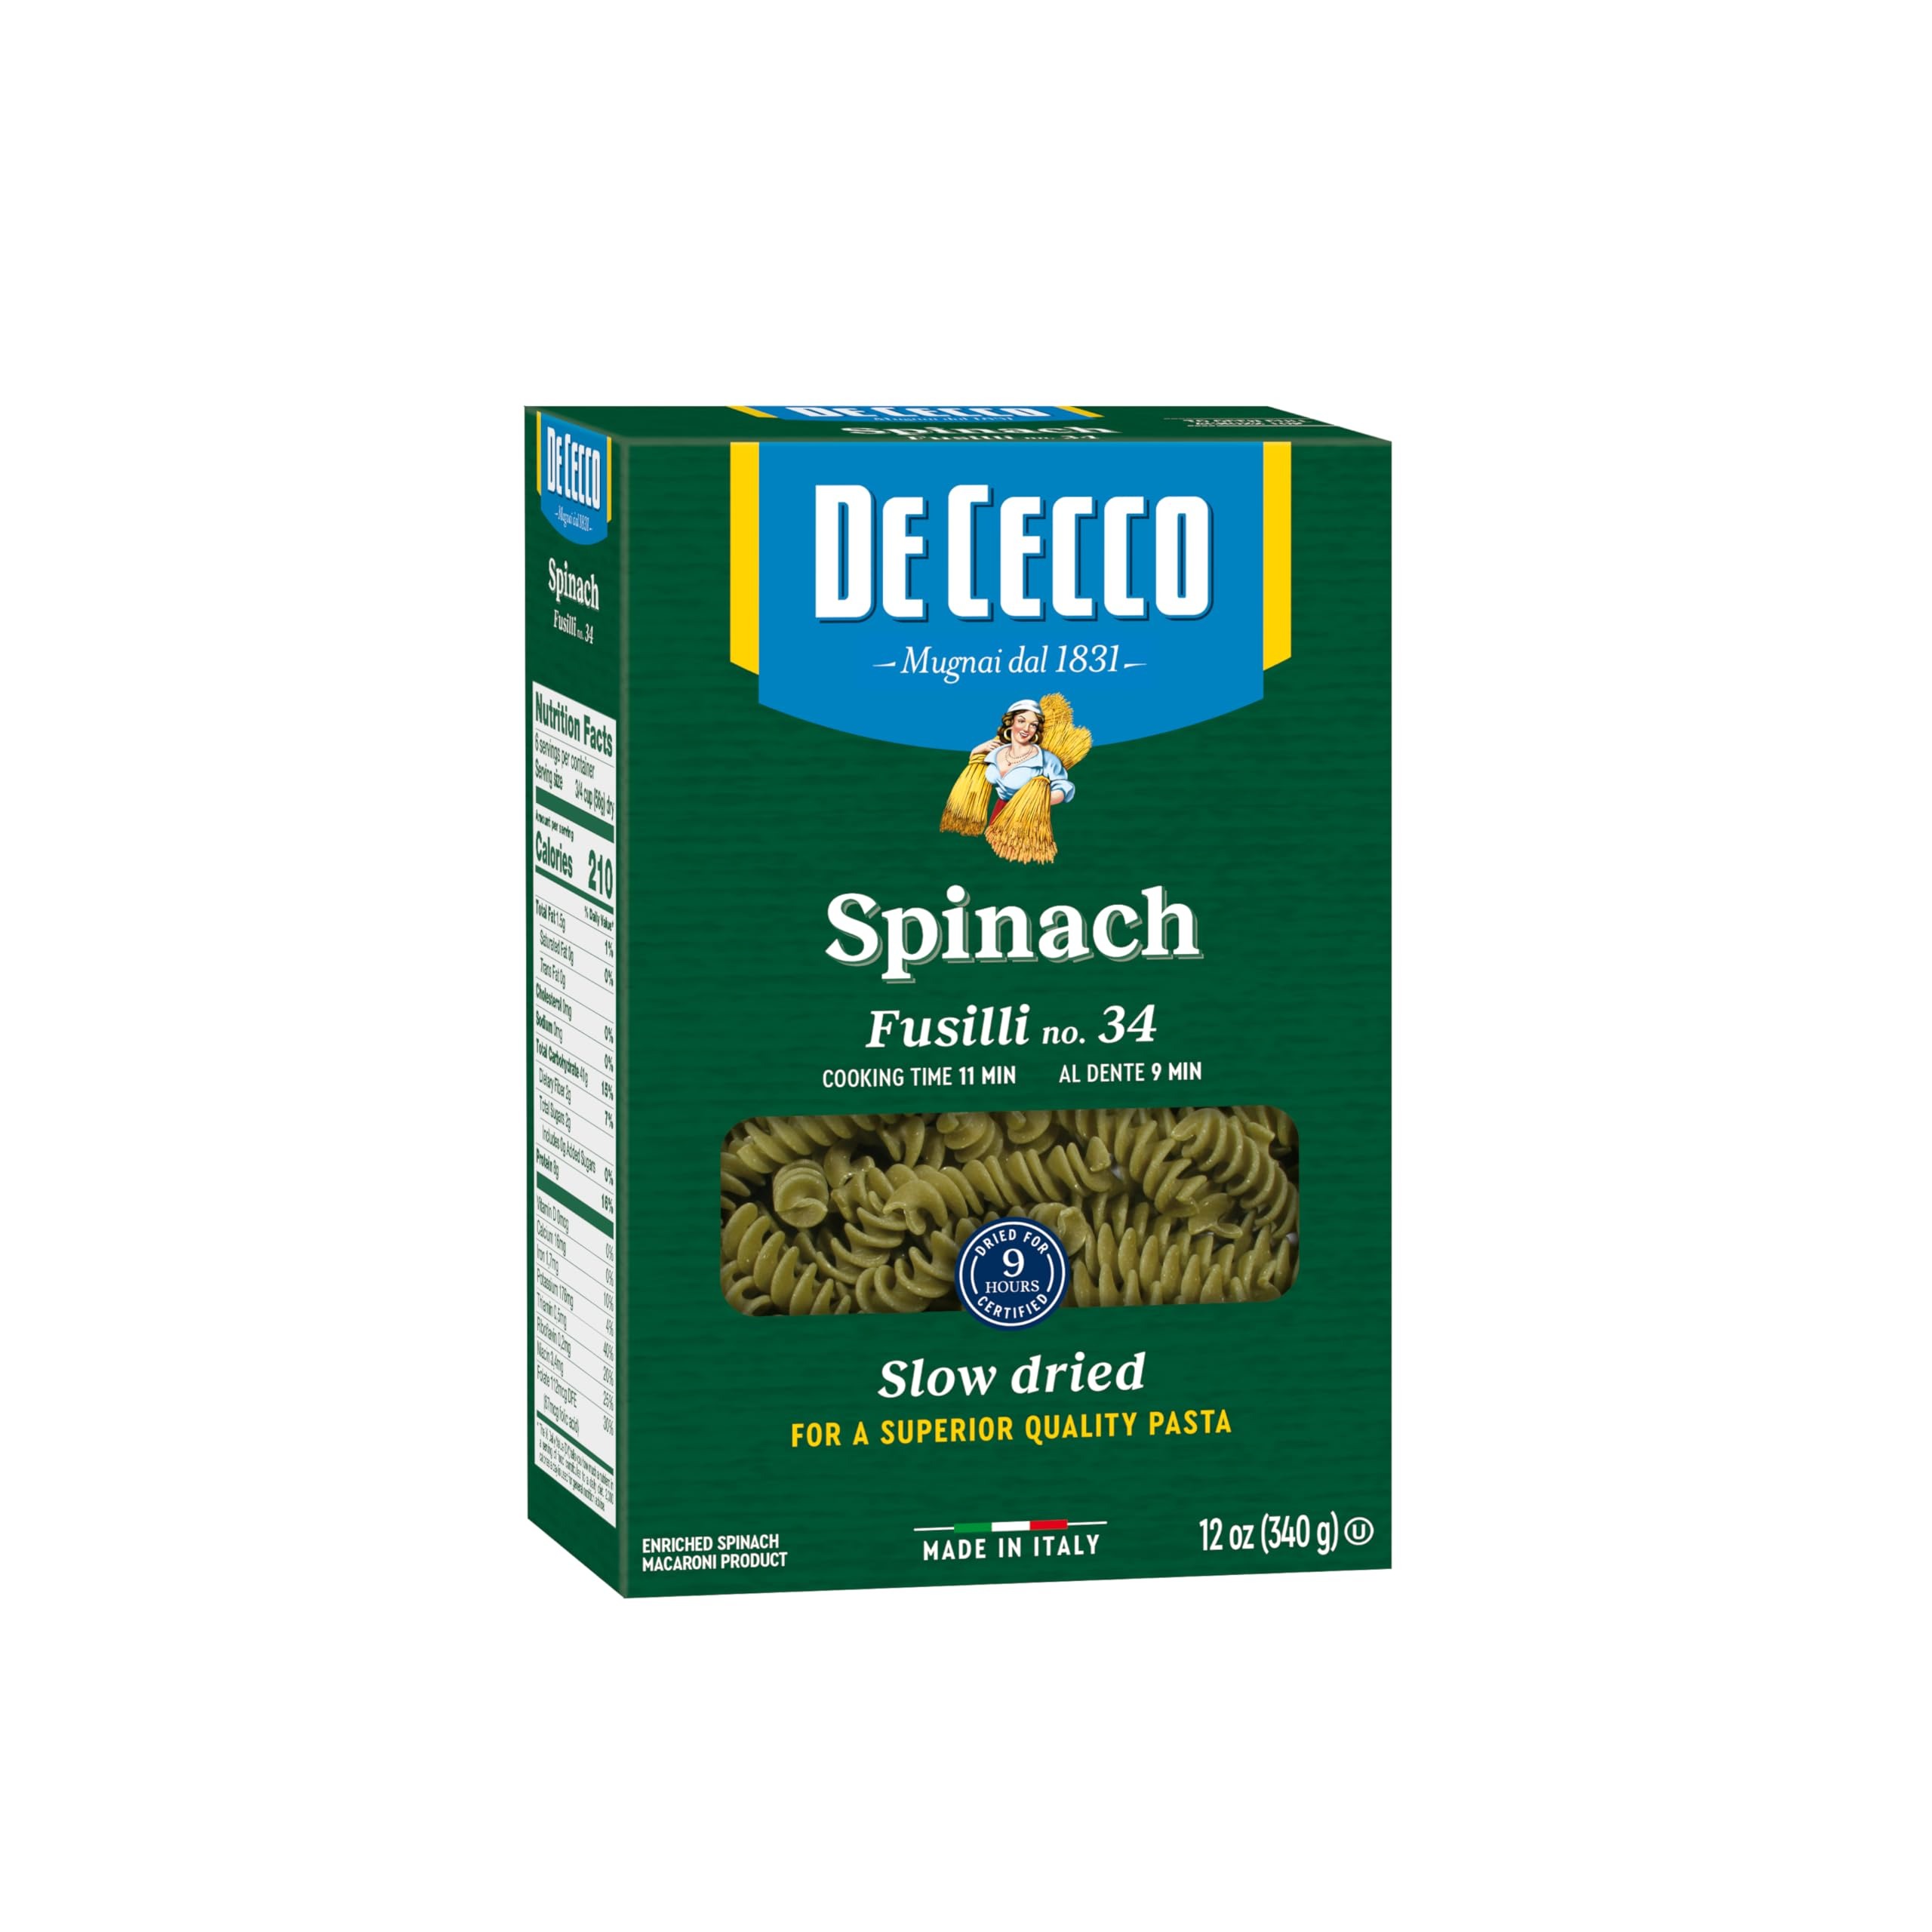
Item Name: De Cecco Pasta, Spinach Fusilli No.34, 12 OZ (Pack of 12) - Made in Italy, High in Protein & Iron, Bronze die (VKP0034)
Bullet Point 1: We knead the "coarse" durum wheat semolina with water and tender spinach leaves to obtain a signature pasta with a distinctive taste of spinach.
Bullet Point 2: Wheat Selection: We select only the best Organic 'grano duro' (durum wheat) and extract the core, the purest part of the wheat, to retain all the nutritional value and a signature pasta with the distinctive and unique De Cecco taste and the superior cooking performance renowned among all the best Chefs in the world.
Bullet Point 3: Bronze Drawplates: We shape our pasta through bronze drawplates to provide a rough surface similar to homemade pasta to better capture and retain sauce.
Bullet Point 4: Low Temperature and Slow Drying: We dry our pasta slowly at low temperature to preserve both the original color and flavor of our durum semolina as well as retain all the nutritional value.
Bullet Point 5: Cold Spring Natural Water: We knead our semolina with cool spring water from the National Park of Majella at a temperature of less than 59° F to ensure our pasta maintains its firmness after cooking.
Value: 144.0
Unit: Fl Oz

Price: 4.98